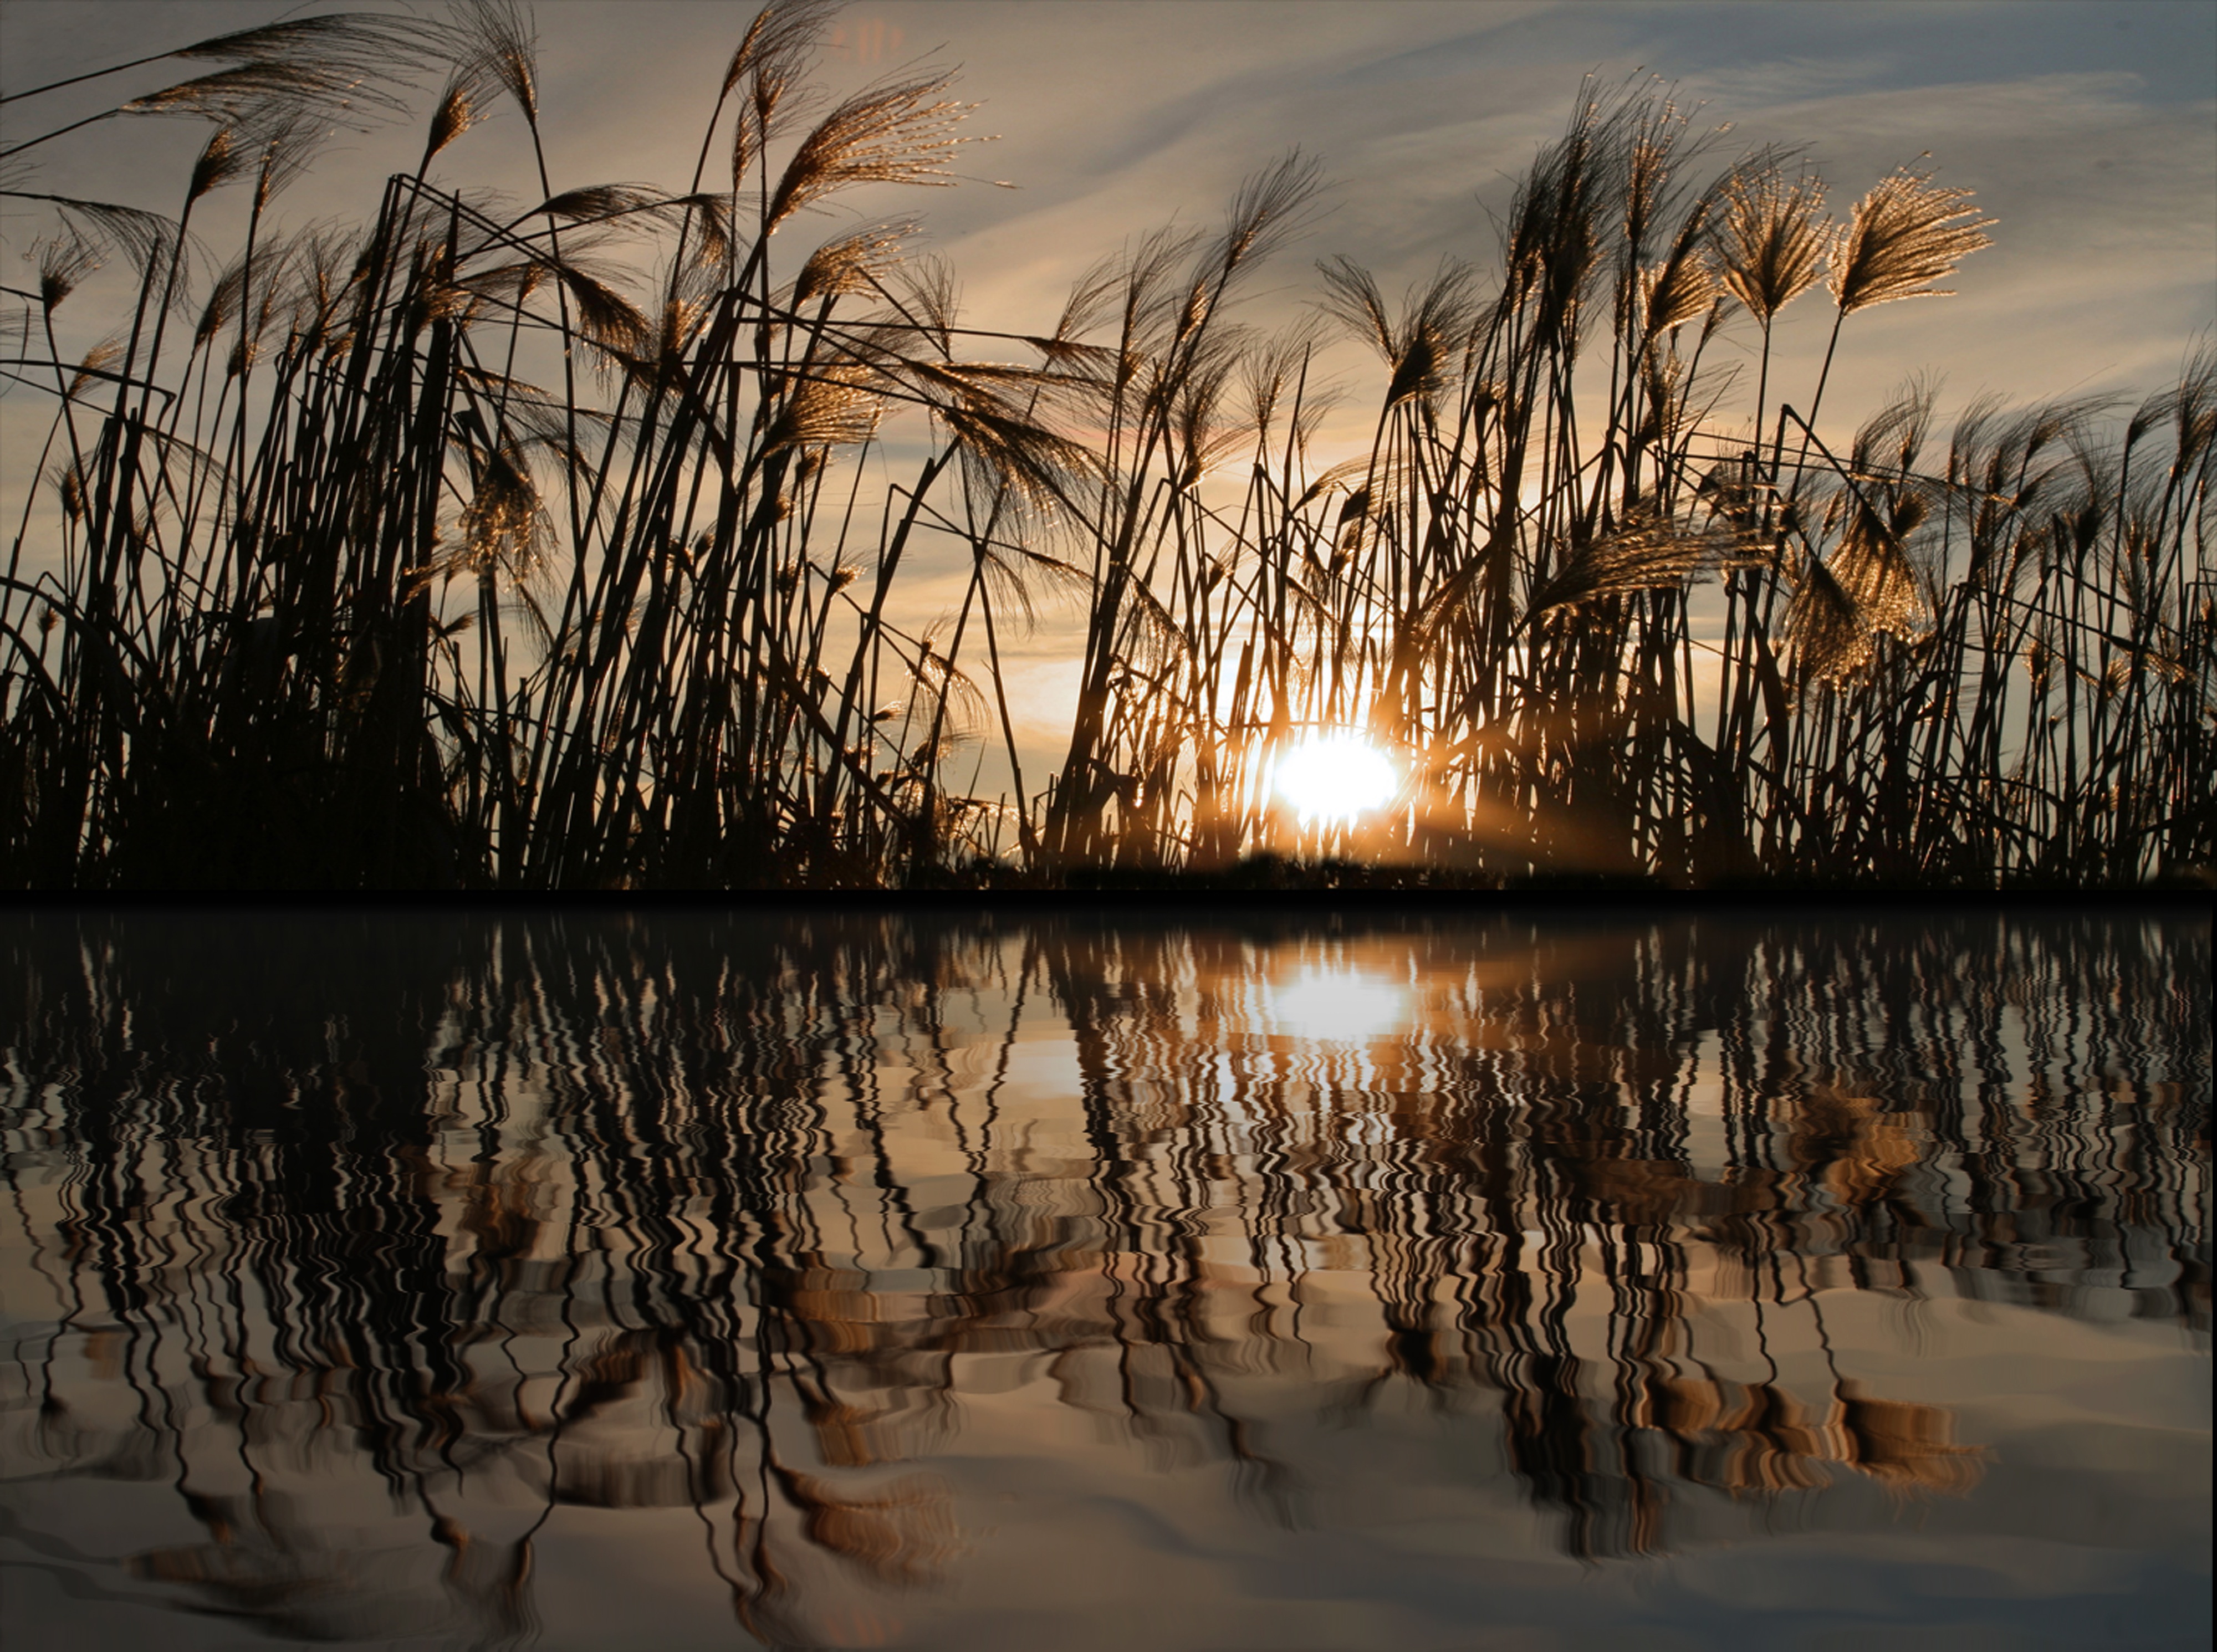
beach, landscape, sea, tree, water, nature, winter, light, sky, sun, sunrise, sunset, sunlight, morning, wave, lake, dawn, river, summer, reed, dusk, evening, orange, reflection, red, autumn, romantic, blue, rest, season, clouds, wetland, reflections, beautiful, still, mood, gloss, mirroring, sunbeam, embers, back light, water surface, light effect, summer clouds, atmospheric phenomenon, grass family, woody plant